Nitocris of Babylon

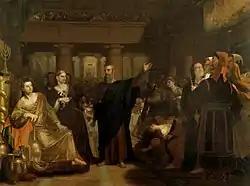
"Belshazzar's Feast" by Washington Allston, 1817. The queen in this story, depicted here between Daniel and Belshazzar, has been identified with Nitocris.

Nitocris of Babylon (c. 550 BC) is an otherwise unknown queen regnant of Babylon described by Herodotus in his "Histories".